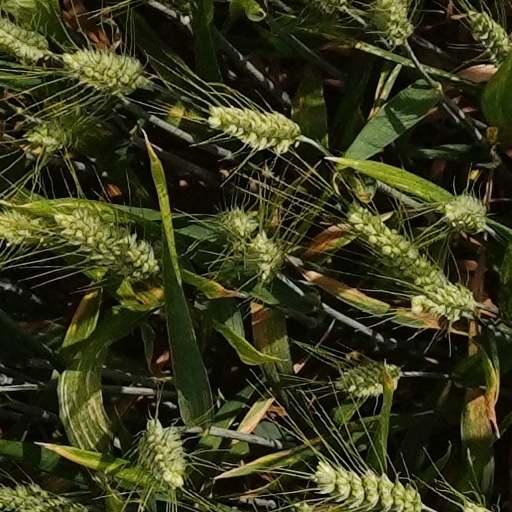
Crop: wheat